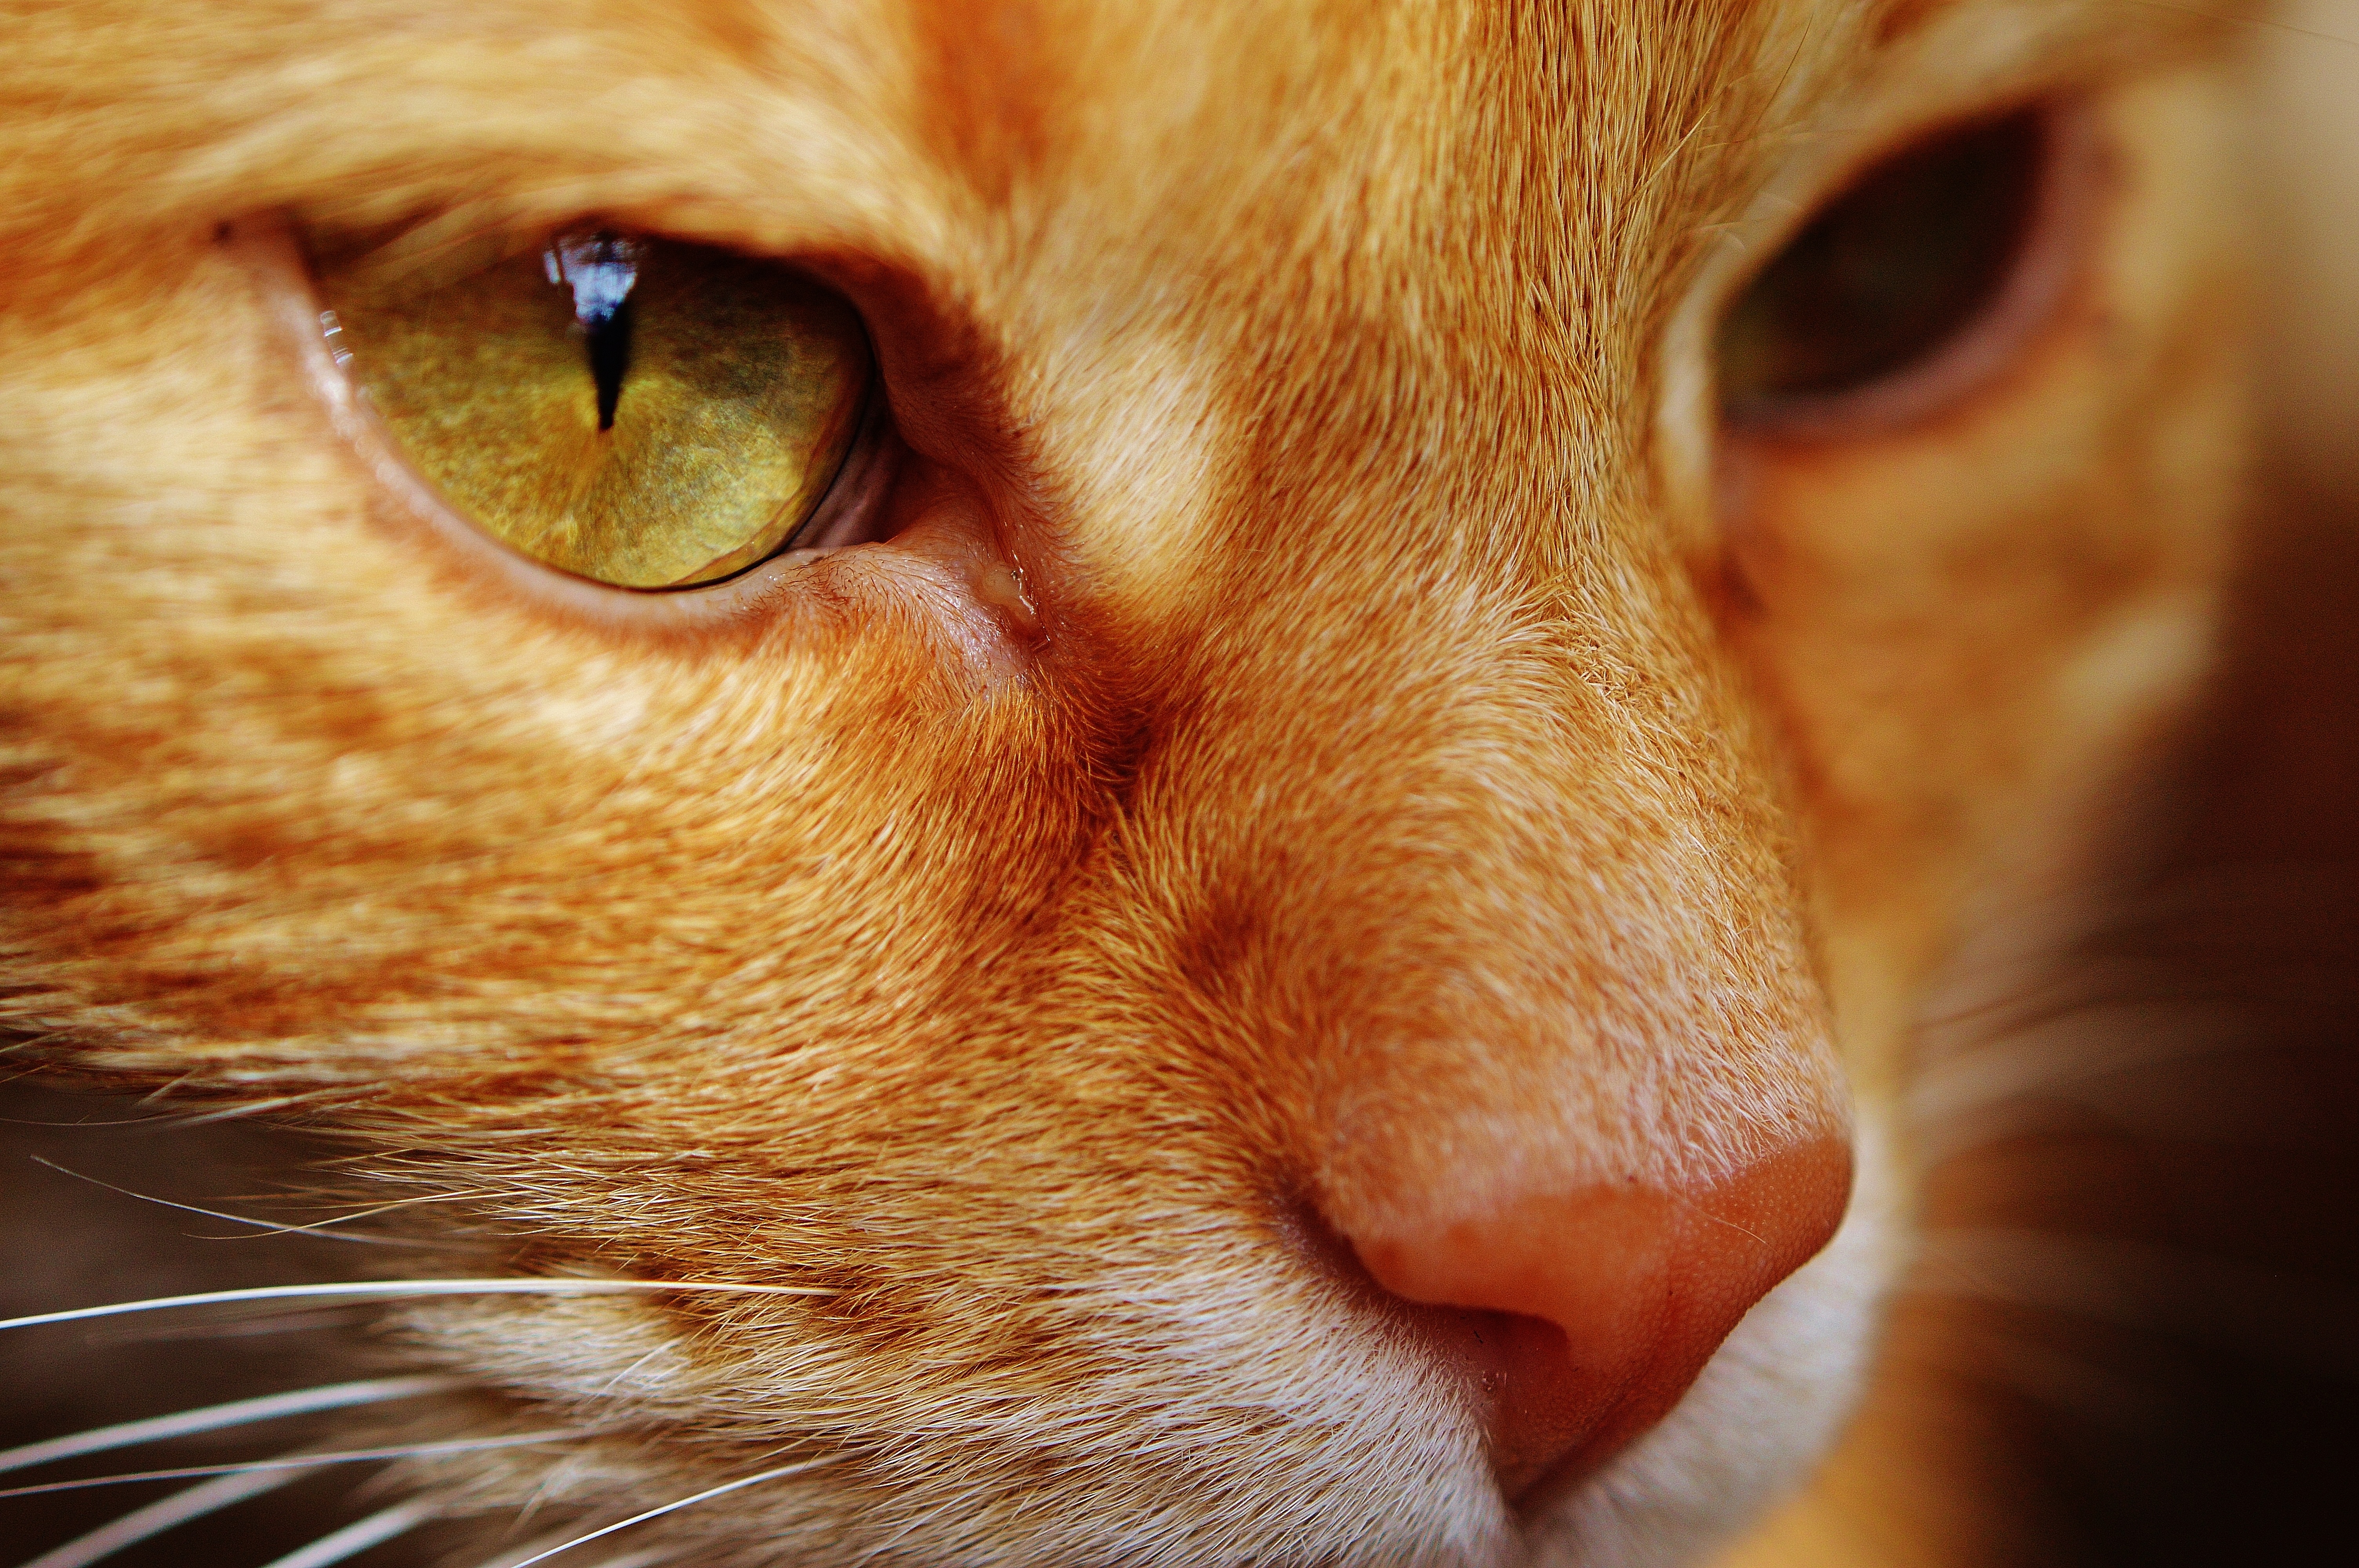
view, animal, cute, pet, portrait, red, kitten, cat, mammal, close, facial expression, mouth, yawn, close up, face, nose, eyes, whiskers, snout, eye, adidas, head, skin, vertebrate, organ, mieze, domestic cat, wildlife photography, dear, animal portrait, mackerel, cat face, macro photography, cat portrait, tabby cat, small to medium sized cats, cat like mammal